List of South African rugby union teams

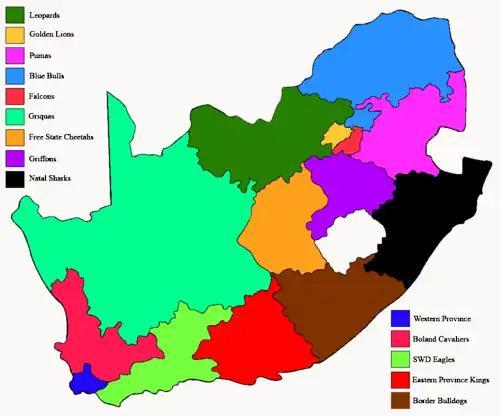
Map of South Africa displaying the borders of the 14 Currie Cup teams

The fourteen provincial unions each have a professional team that play in the annual Currie Cup and SA Cup competitions, plus youth sides in the Under-21 and Under-19 provincial competitions and youth tournaments such as the Under-18 and Under-13 Craven Week tournaments, the Under-18 Academy Week tournament and the Under-16 Grant Khomo Week tournament.